World Famous Bushman

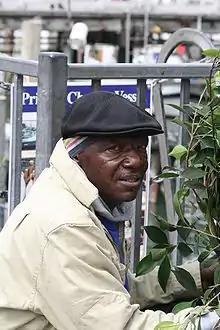
David Johnson aka The Bushman in August 2007

David Johnson, also known as the World Famous Bushman, is a busker who scares passers-by along Fisherman's Wharf in San Francisco, active since 1980. Johnson hides motionless behind some eucalyptus branches and waits for unsuspecting people to wander by. When they approach, he shakes the bush towards the unsuspecting tourists and startles them, sometimes making gruff "oogah-boogah" noises, while in-the-know observers giggle. Crowds gather to watch him work, often including those he has previously scared. The Bushman typically operates toward the western end of the Wharf (at Jefferson and Hyde Streets or thereabouts), well to the west of the Grotto. Johnson used to work with or, at different points in time, as a rival to a second Bushman, Gregory Jacobs, until the death of Jacobs in 2014.